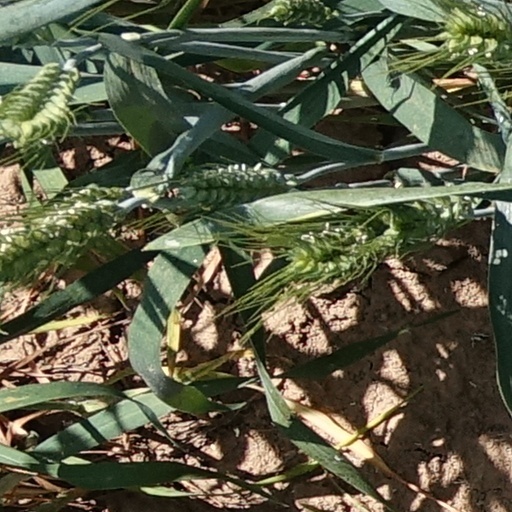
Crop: wheat